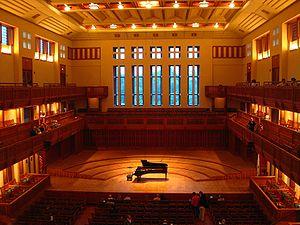
Tanglewood est un centre culturel situé dans les monts Berkshire au Massachusetts, entre Lenox et Stockbridge. Cet espace principalement voué à la musique classique, est depuis 1937 le lieu de résidence de l'Orchestre symphonique de Boston. Tanglewood regroupe trois écoles de musique : le Tanglewood Music Center, Days in the Arts, et le Boston University Tanglewood Institute. Autour de la musique classique, Tanglewood propose toute l'année des concerts de musique contemporaine, de jazz ou de variétés.